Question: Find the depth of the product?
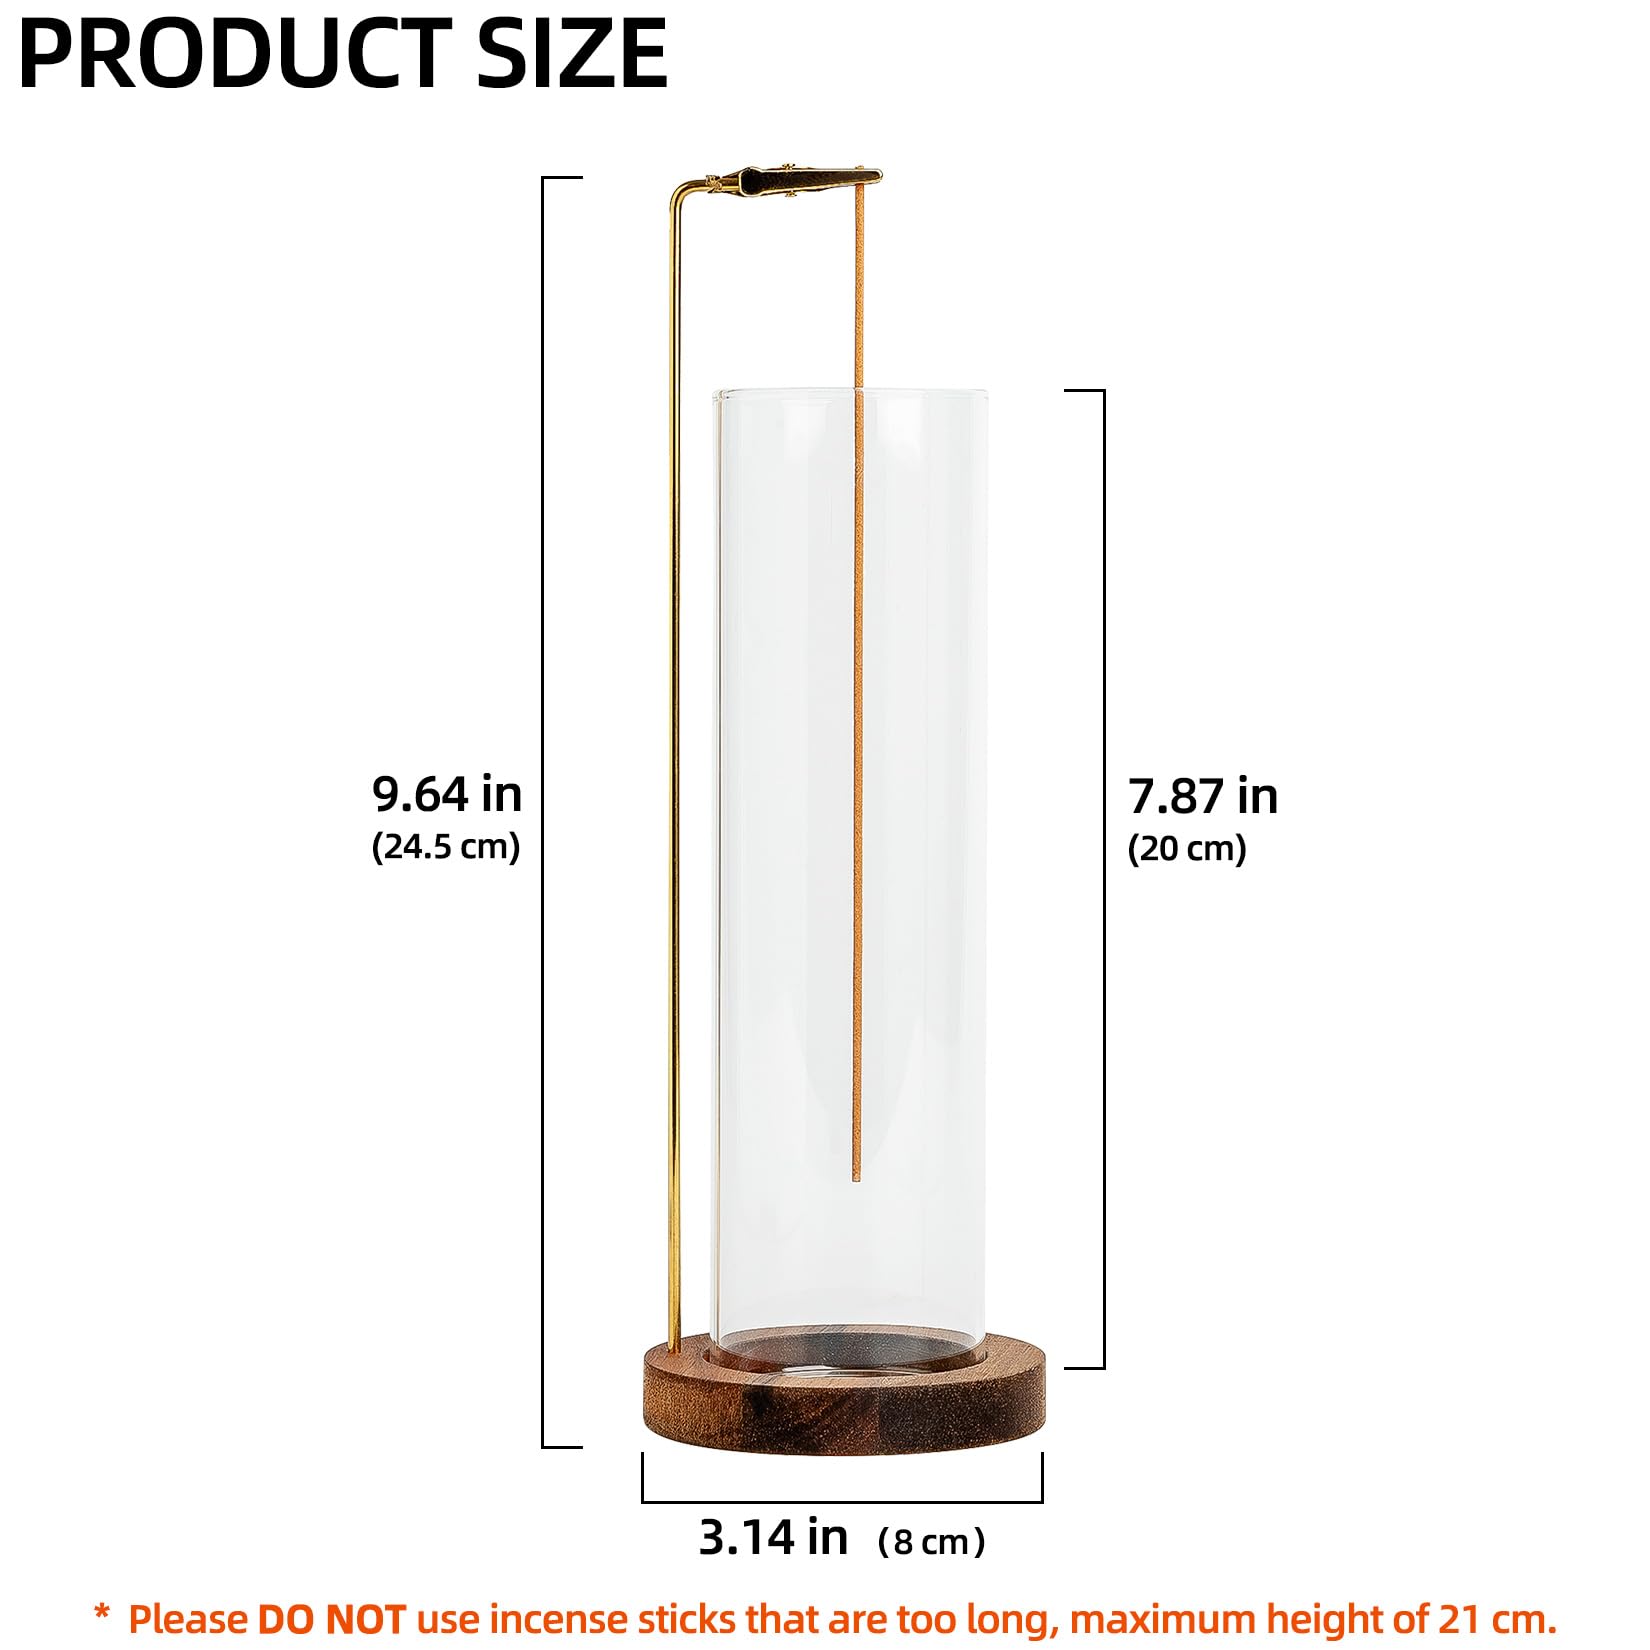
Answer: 3.14 inch